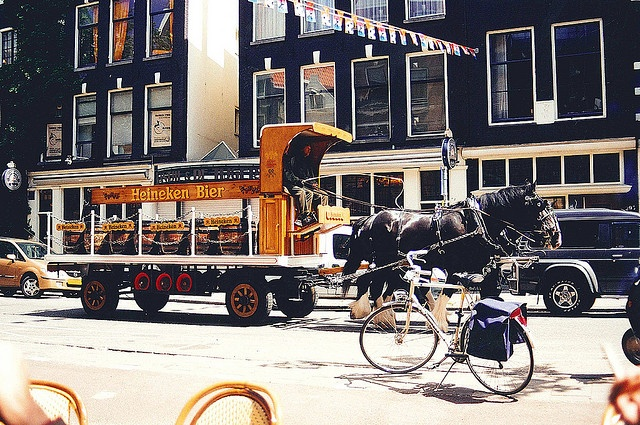
A Heineken cart pulled by a black horse.
A horse drawn carriage traveling past very tall buildings.
A horse pulling a cart in the street
An orange beer wagon drawn by two Clydesdales down a city street.
Chairs and a bike and a clydesdale horse is pulling a cart with a driver in control of the reins.